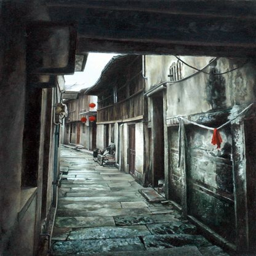
oil paint creates a strong atmosphere amongst the building - by using dark colours , the painting appears saddened and damp .